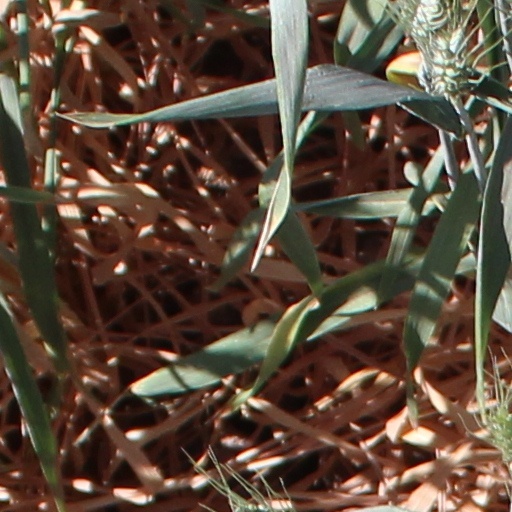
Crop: wheat